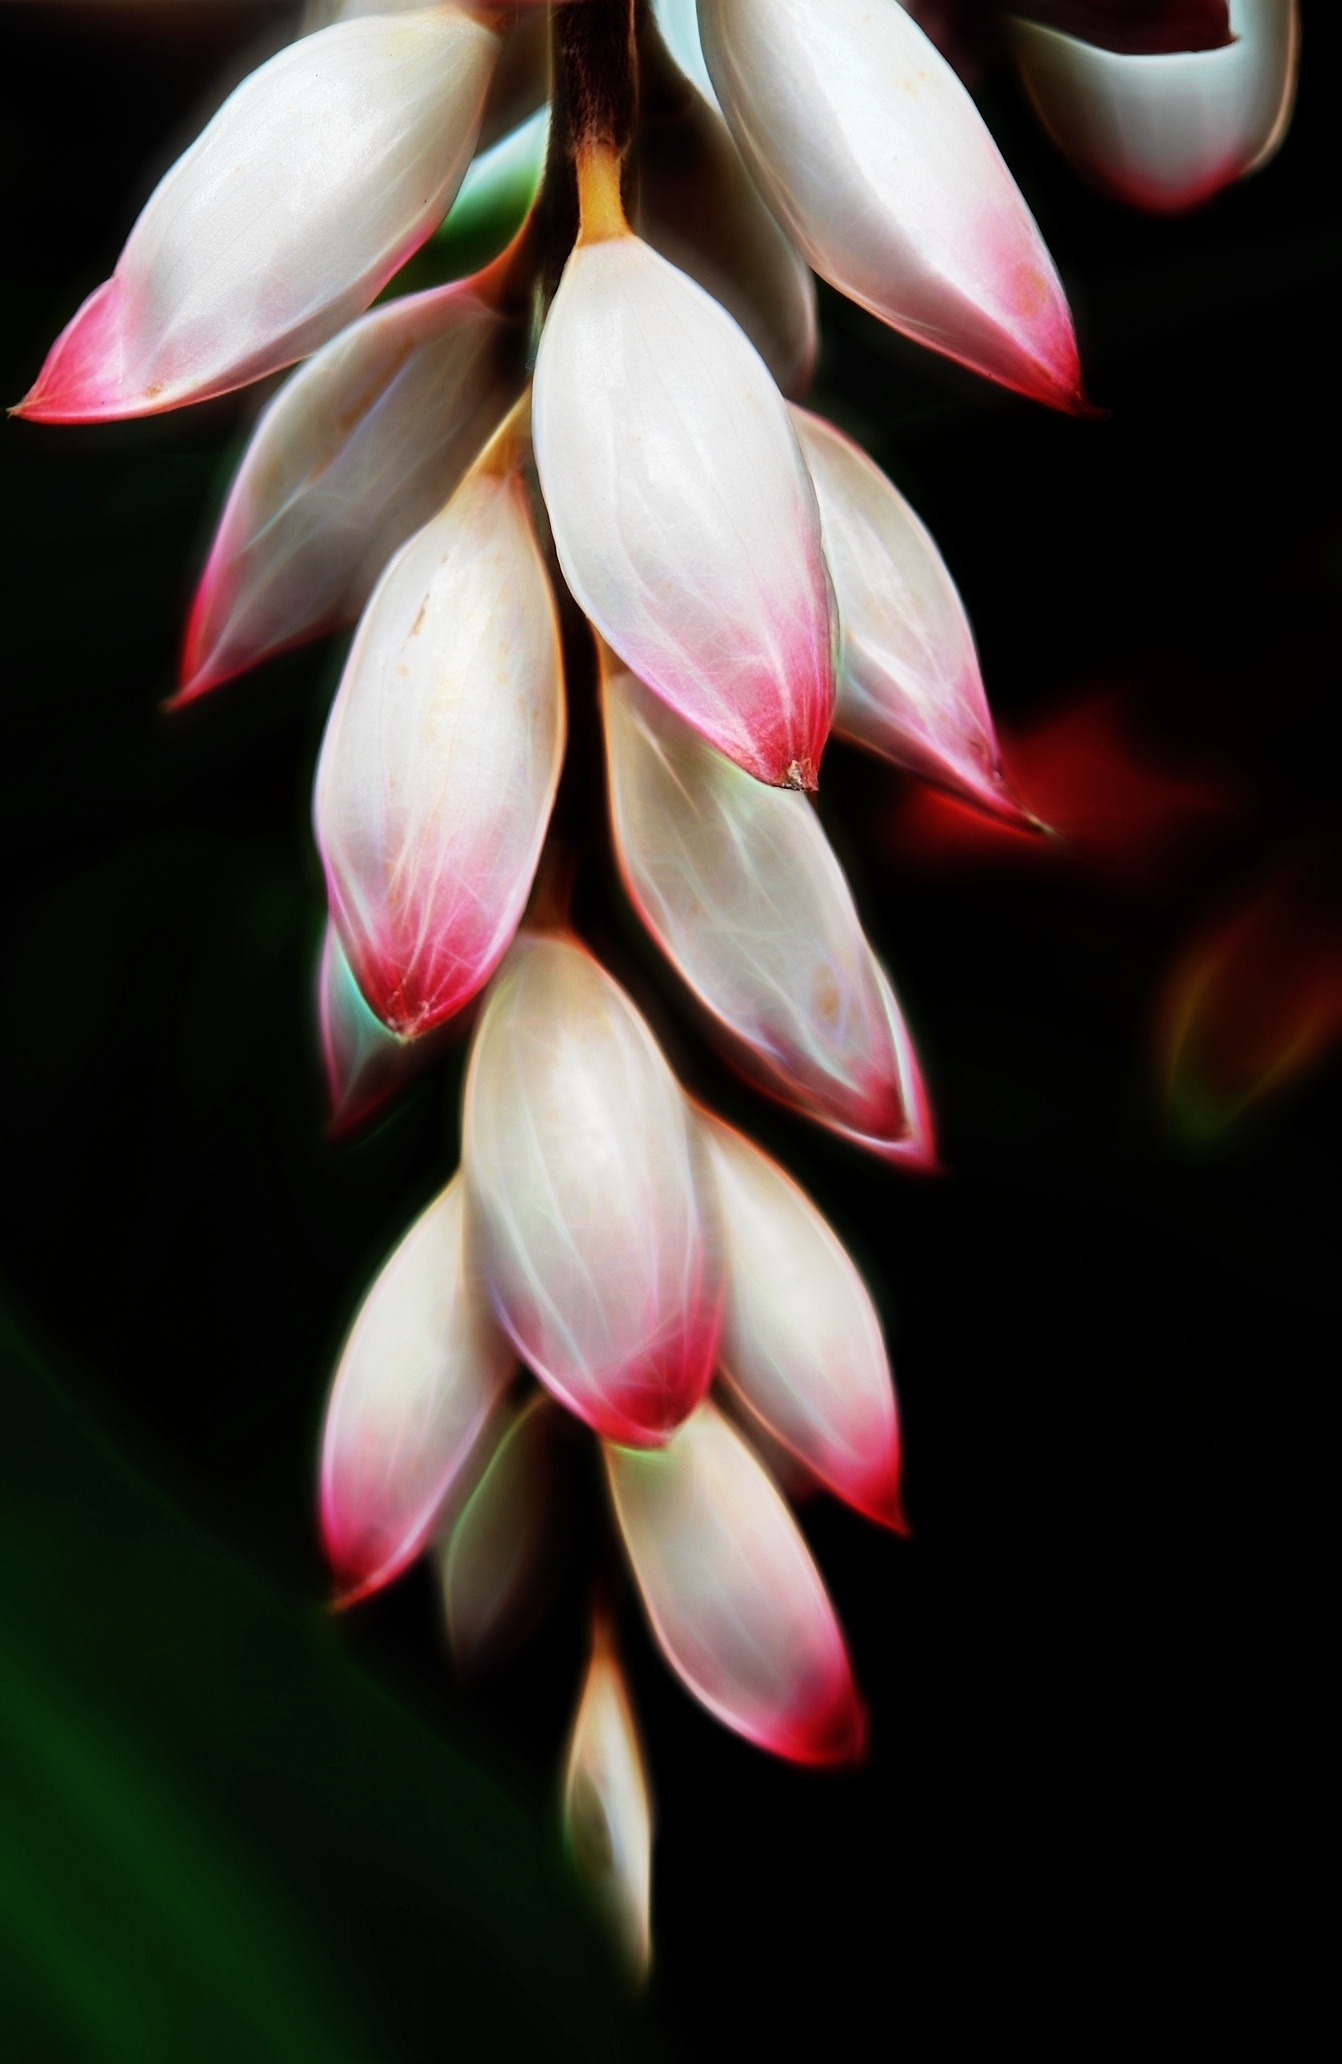
nature, blossom, plant, white, photography, leaf, flower, petal, floral, tropical, macro, romantic, botany, blooming, colorful, garden, pink, flora, botanical, close up, design, bud, macro photography, flowering plant, bromeliad, land plant